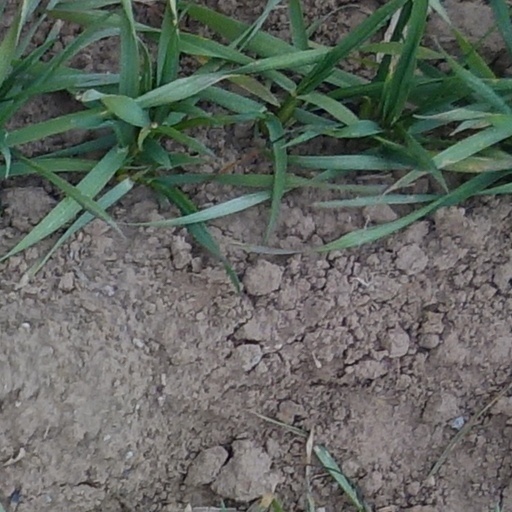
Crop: wheat